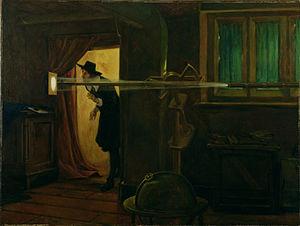
Le 4 décembre est le 338ᵉ jour de l'année du calendrier grégorien, le 339ᵉ en cas d'année bissextile. Il reste 27 jours avant la fin de l'année.
Le transit de Vénus de 1639 est le premier transit de la planète dont on connait des observations astronomiques, réalisées le 4 décembre 1639 par les astronomes anglais Jeremiah Horrocks et William Crabtree. Les deux astronomes, amis et correspondants, réalisèrent leurs observations indépendamment en Angleterre.